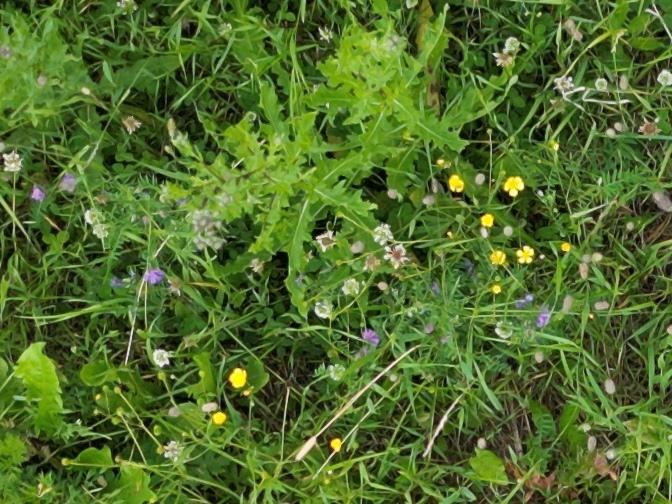
Flowers visible: yarrow flowers